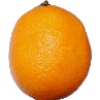
Label: Lemon Meyer 1